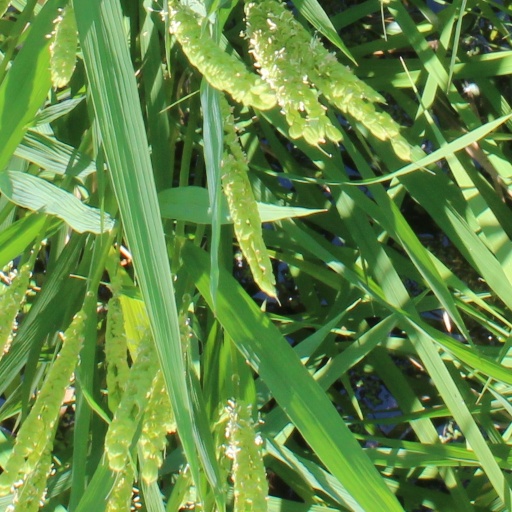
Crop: rice